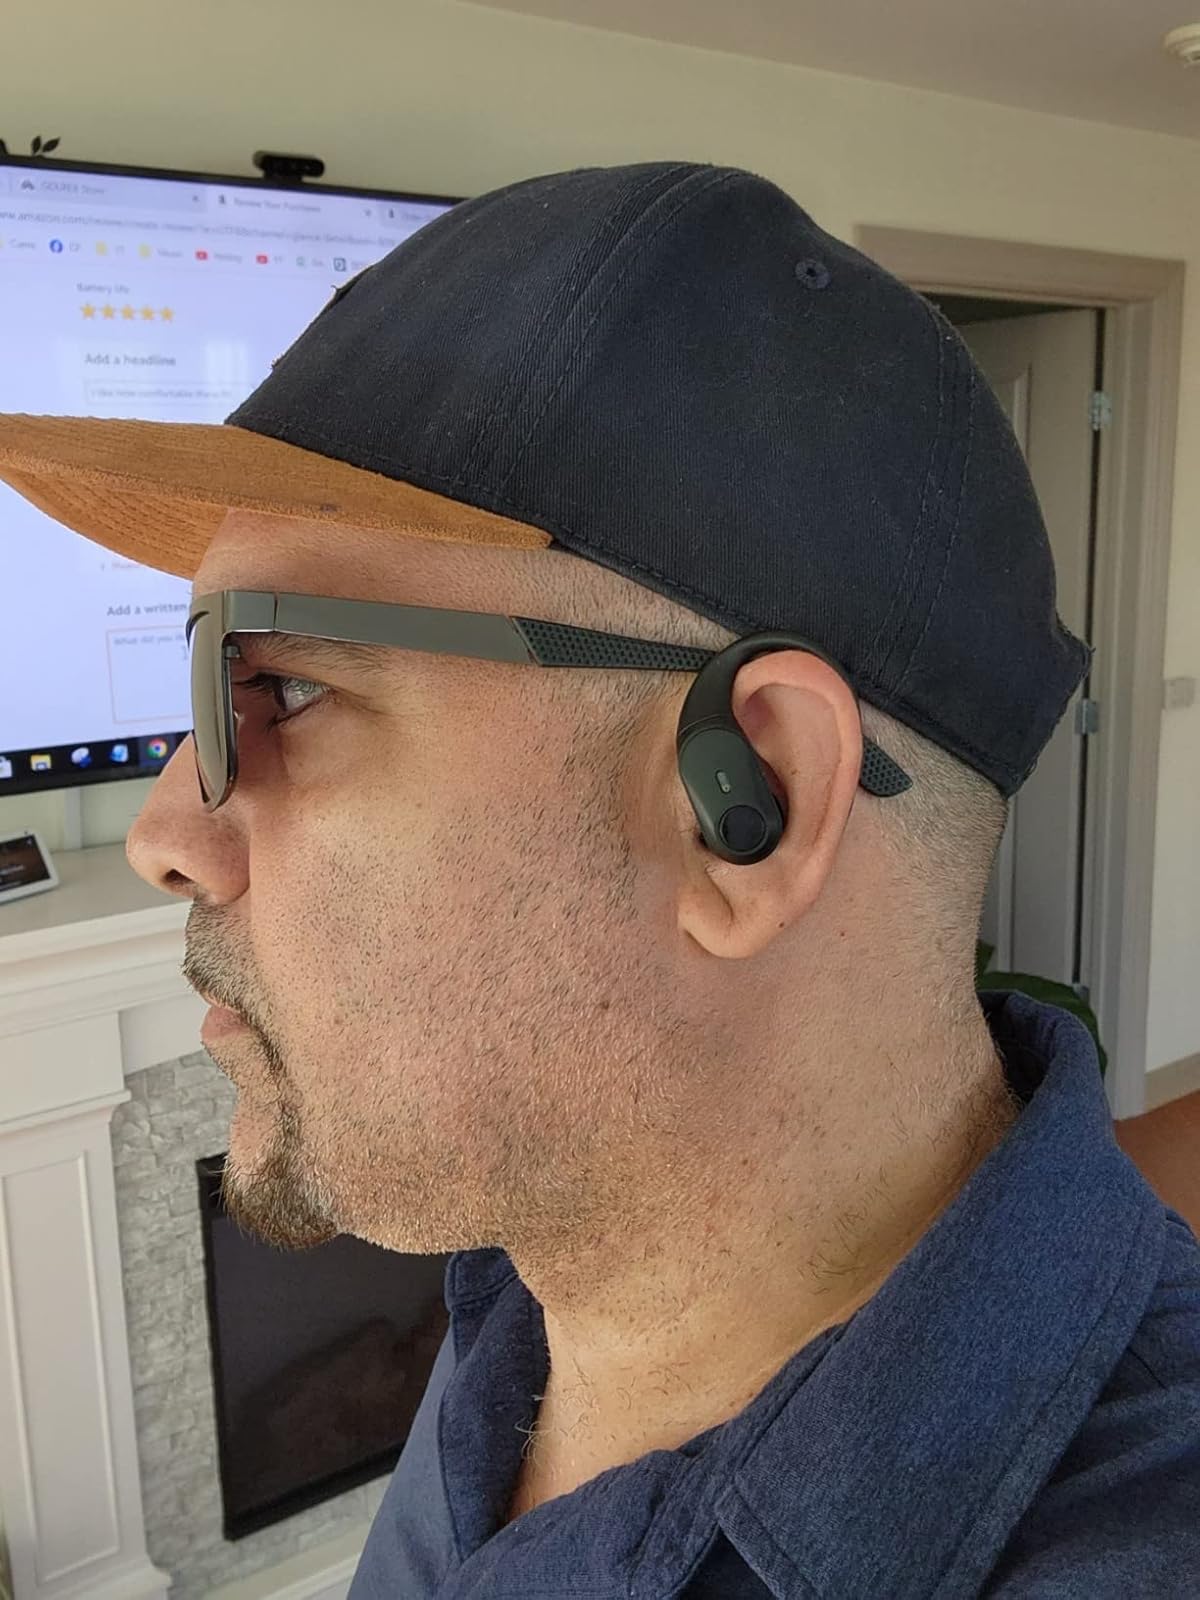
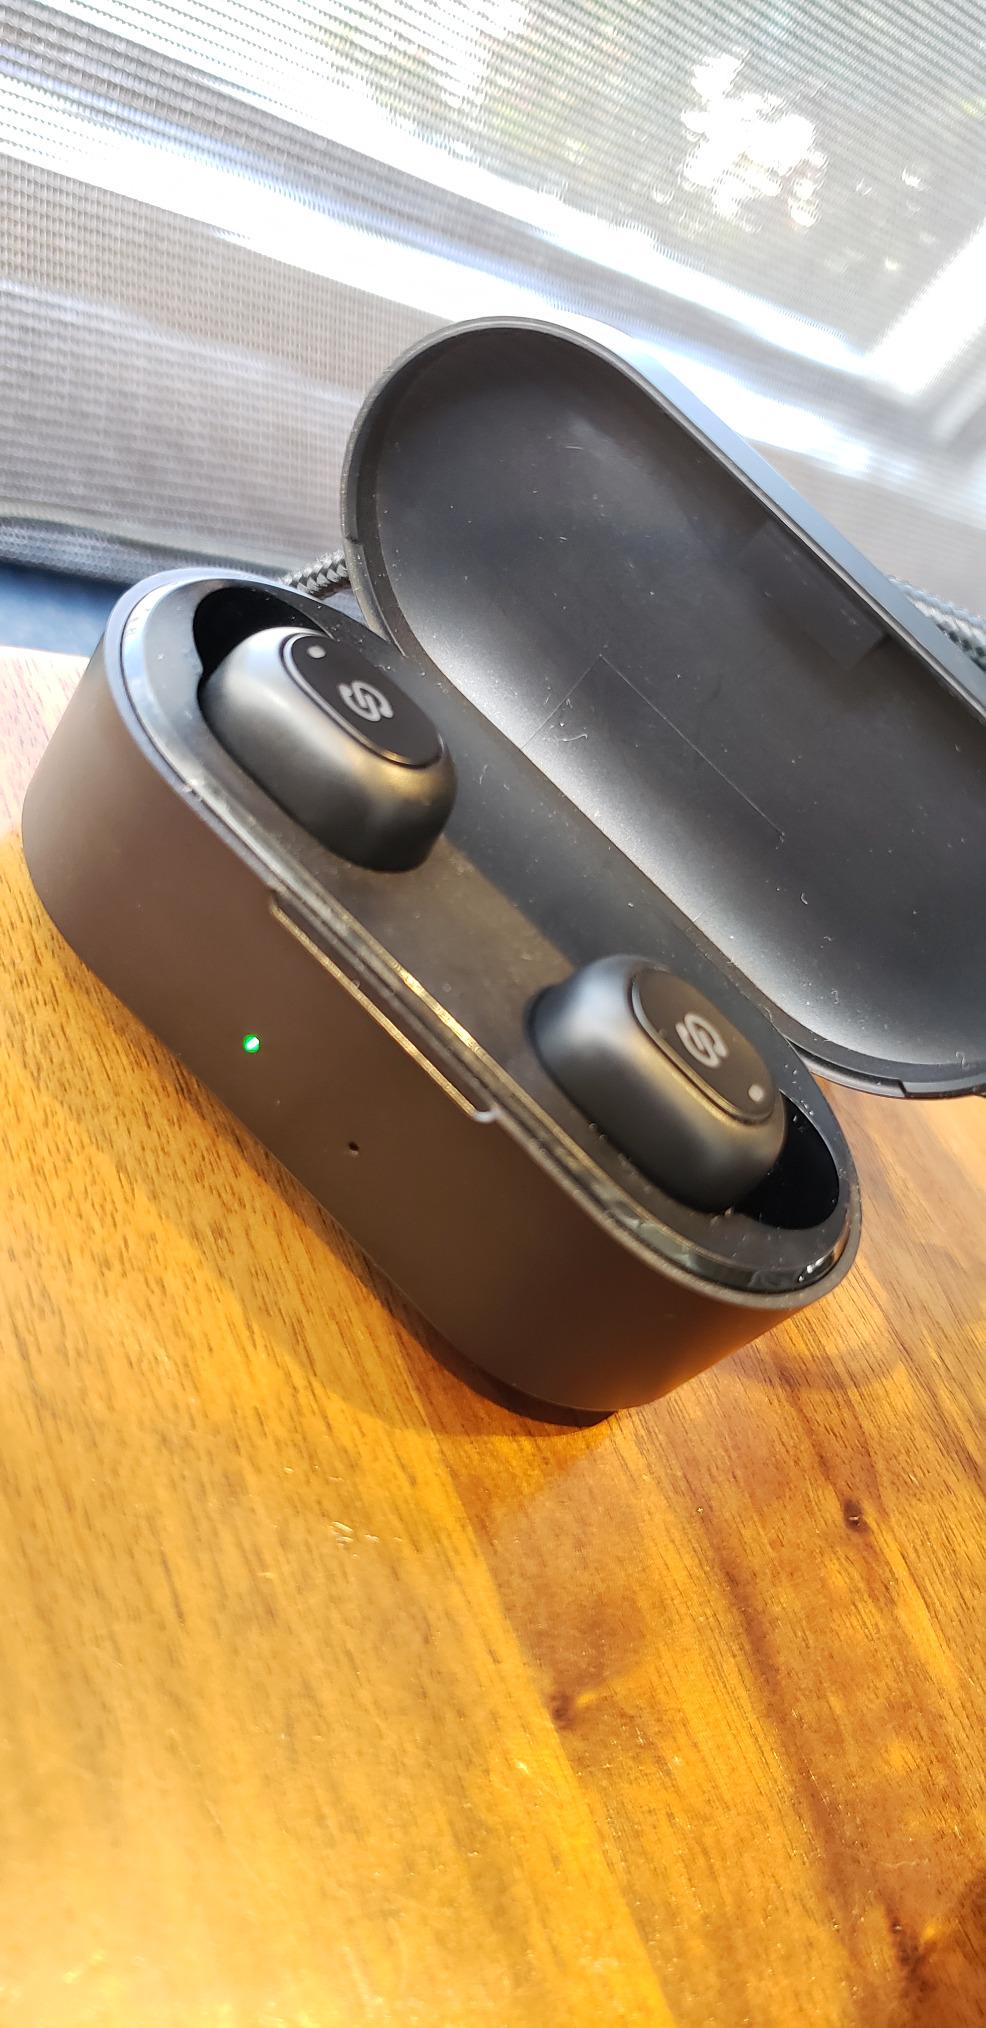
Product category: earbuds
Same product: no